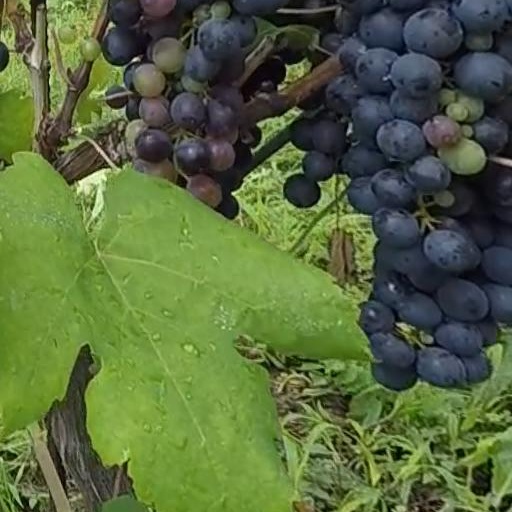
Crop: grape